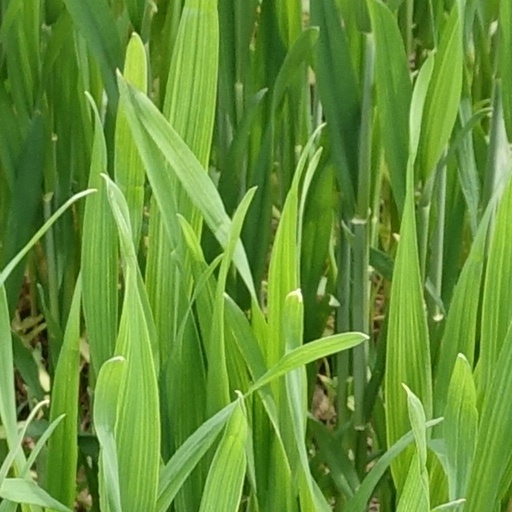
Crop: wheat